Earl Coningsby

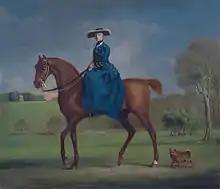
The Countess of Coningsby in the costume of the Charlton Hunt (George Stubbs, ca. 1760)

The character of Lady Jane Coningsby in the children's mystery novels, the Lady Grace Mysteries, is probably based on Jane, the daughter of Humphrey Coningsby (1516-1559) of Hampton Court in Herefordshire and his wife, Anne, sister of Sir Francis Englefield of Englefield House in Berkshire; and eventual wife of William Boughton (1543-1596) of Little Lawford at Newbold-on-Avon in Warwickshire. She appears as a maid of honour to Queen Elizabeth I and friend to the main character, Lady Grace Cavendish.